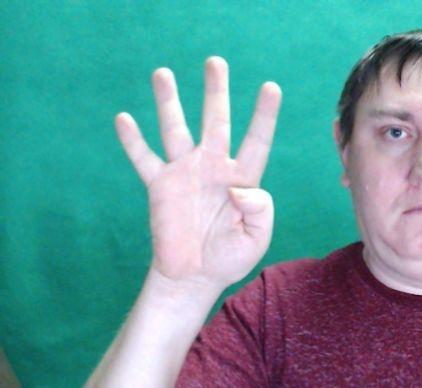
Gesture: four